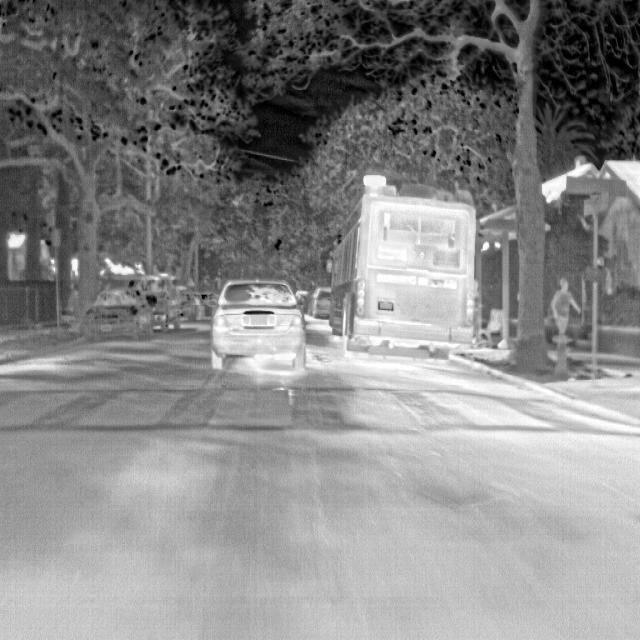
Detected objects:
label: person